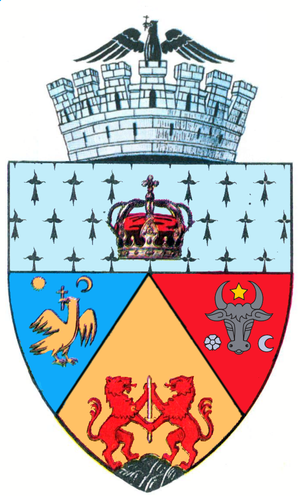
Un județ est une division administrative :
Alba Iulia est une ville de Roumanie située en Transylvanie, dans le județ d'Alba dont elle est le chef-lieu. Elle était la capitale historique, politique et religieuse de la Principauté de Transylvanie.